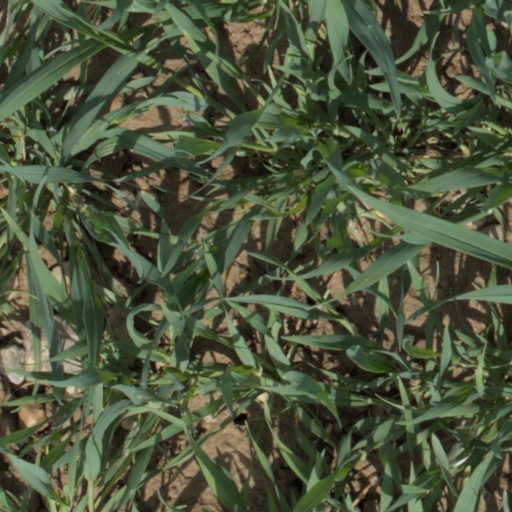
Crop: wheat